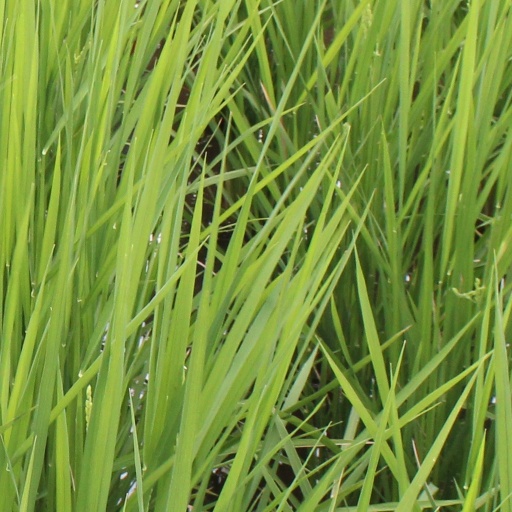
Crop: rice